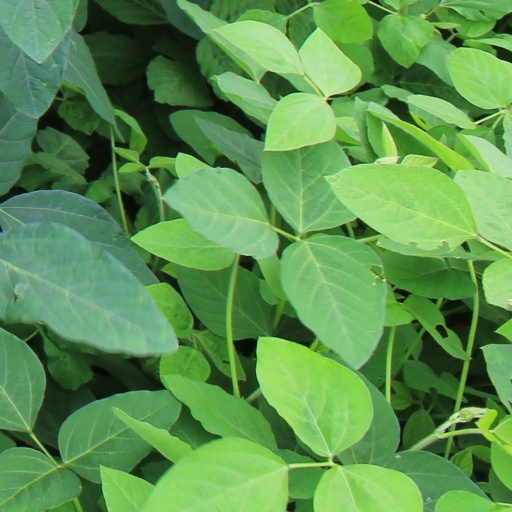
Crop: soybean